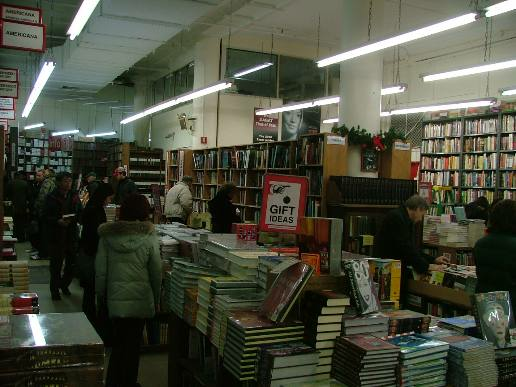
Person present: Yes